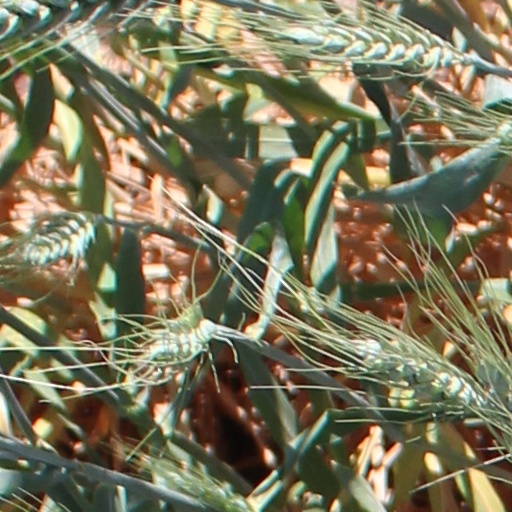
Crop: wheat